Lungholm

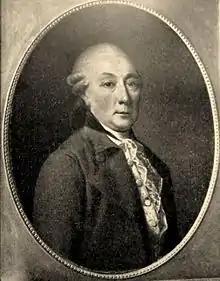
Poul Abraham Lehn

In 1784, Lungholm was sold off to baron Poul Abraham Lehn. He was already the owner of Højbygård, Berritsgård and Orebygård on Lolland as well as a number of estates on Funen. In 1803, Lehn converted Lungholm and the adjacent Højbygård into a so-called under the name Sønderkarle for his daughter, Johanne Frederikke Lehn, whose husband was Frederik Wallmoden of Fuglsang Manor. The legal effect of a was that the estate could neither be sold, mortgaged or divided between heirs. After Johanne Lehn's death in 1805, Sønderkarle was passed to her nephew Poul Godske von Bertouch from Søholt.